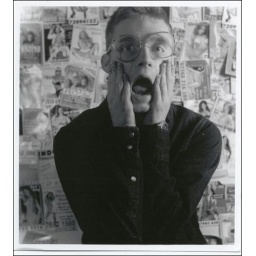
good wall paper i think you'll agree. this used to cover a whole wall in my room!